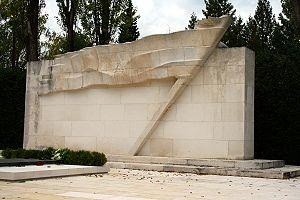
Cet article recense les monuments à la Seconde Guerre mondiale en Croatie.
Rade Končar est un militant communiste yougoslave d'origine serbe, secrétaire du comité central du Parti communiste de Croatie et membre du comité central du Parti communiste de Yougoslavie ; dans ce cadre, il fut l'un des organisateurs de la lutte de libération nationale de la Yougoslavie en Croatie durant la Seconde Guerre mondiale. Exécuté par les Oustachis, il a été décoré à titre posthume de l'ordre du Héros national.
L'ordre du Héros national était un ordre de la République fédérative socialiste de Yougoslavie, considéré comme la seconde plus haute récompense militaire et la troisième parmi toutes les distinctions yougoslaves. Elle a été accordée à des individus, à des unités militaires, à des organisations politiques ou autres qui se sont distingués par des actes de bravoure exceptionnels en temps de guerre comme en temps de paix. Les récipiendaires de cette récompense obtenaient alors le titre de Héros national de la Yougoslavie. Pour la plus grande part, il s'agit de Partisans communistes qui se sont illustrés pendant la Seconde Guerre mondiale. Au total, ce titre a été attribué 1322 fois en Yougoslavie et 22 fois à des étrangers.